Emirate of Abu Dhabi

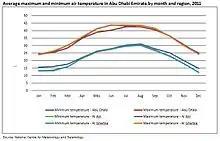
Average temperatures in Abu Dhabi emirate

The emirate is located in the tropical dry region. The Tropic of Cancer runs through the southern part of the Emirate, giving its climate an arid nature characterised by high temperatures throughout the year, and a very hot summer. The Emirate's high summer (June to August) temperatures are associated with high relative humidity, especially in coastal areas. Abu Dhabi has warm winters with occasionally low temperatures. The air temperatures show variations between the coastal strip, the desert interior and areas of higher elevation, which together make up the topography of the Emirate.